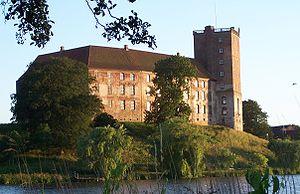
Kolding est une ville portuaire du Danemark dans la région du Danemark-du-Sud.